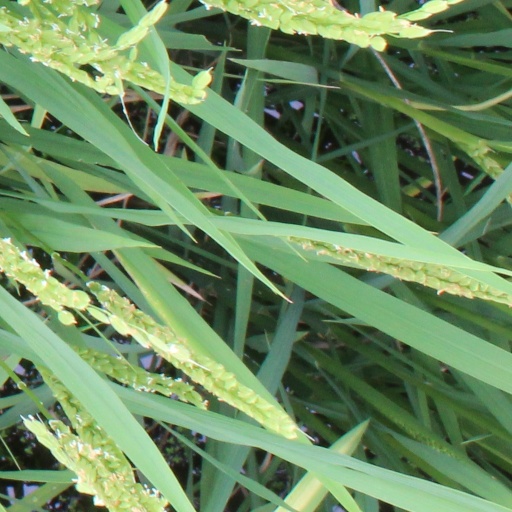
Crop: rice